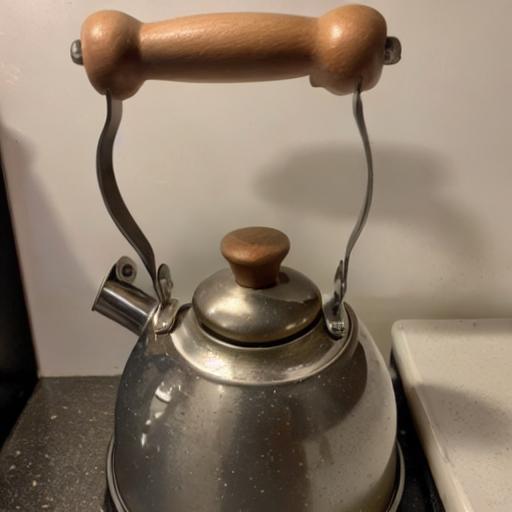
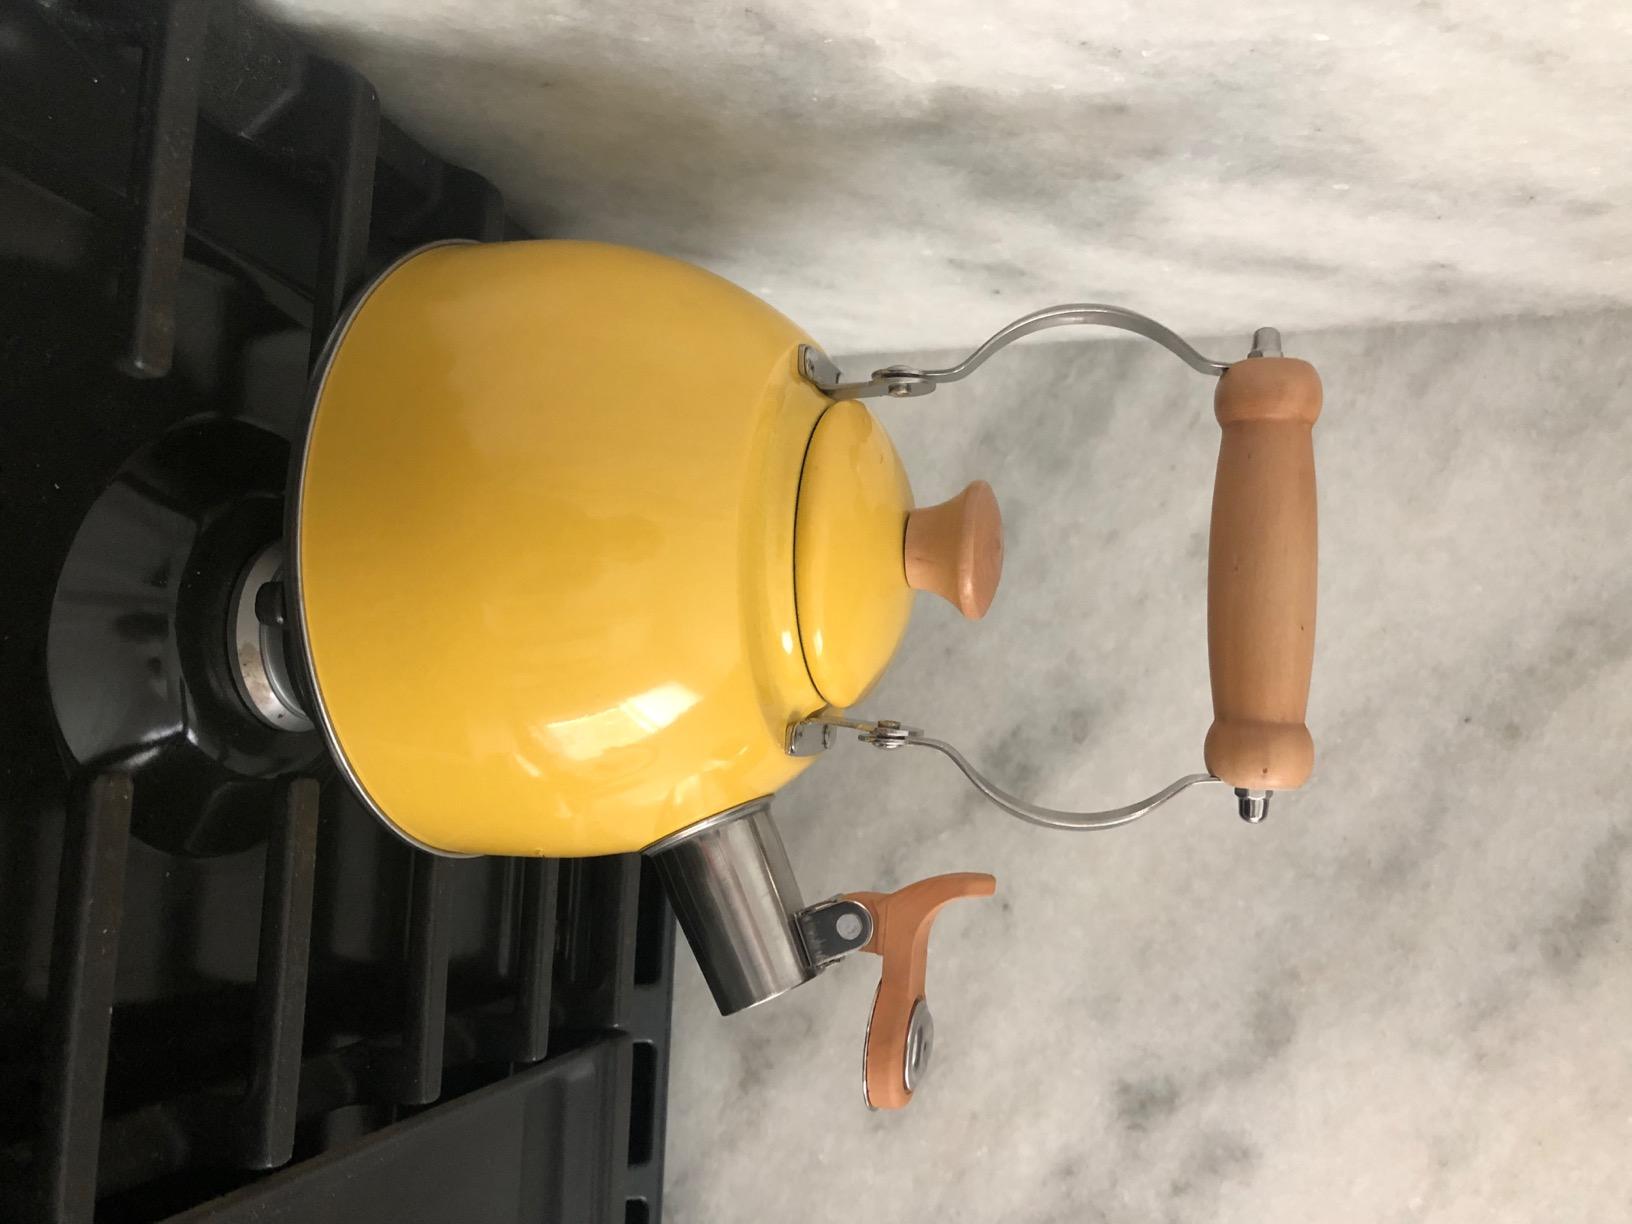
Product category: items_kettle
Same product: no